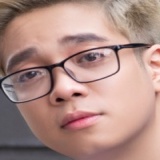
ca sĩ Bùi Anh Tuấn